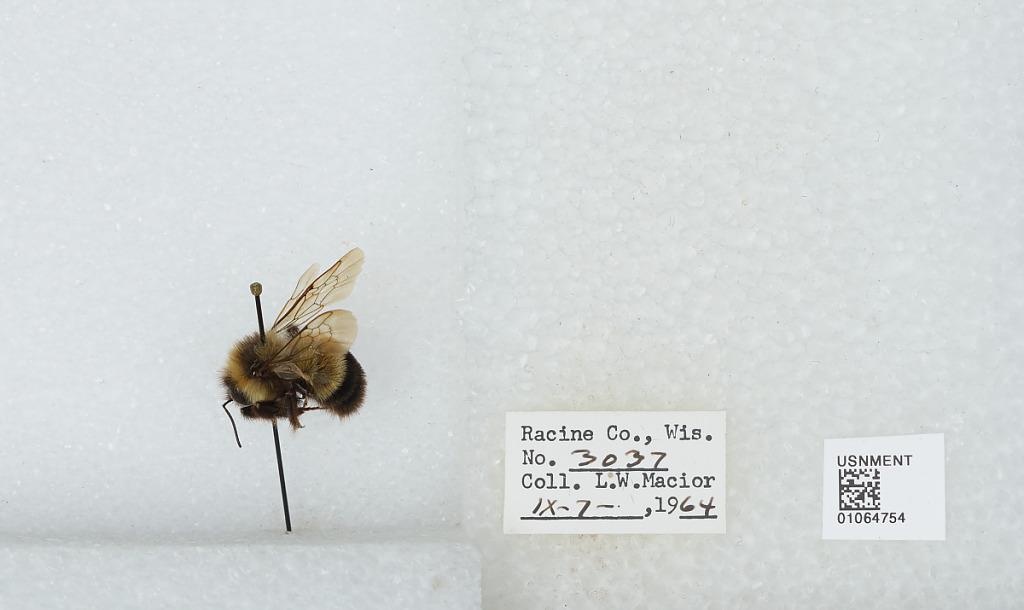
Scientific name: Bombus (Bombus) affinis Cresson
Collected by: L. Macior
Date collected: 1964-9-7
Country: United States
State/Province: Wisconsin
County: Racine
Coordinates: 42.78, -87.76